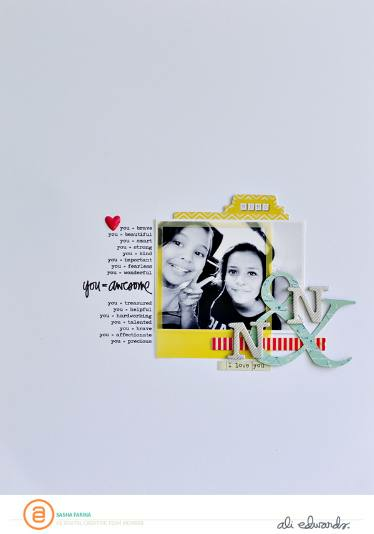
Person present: Yes